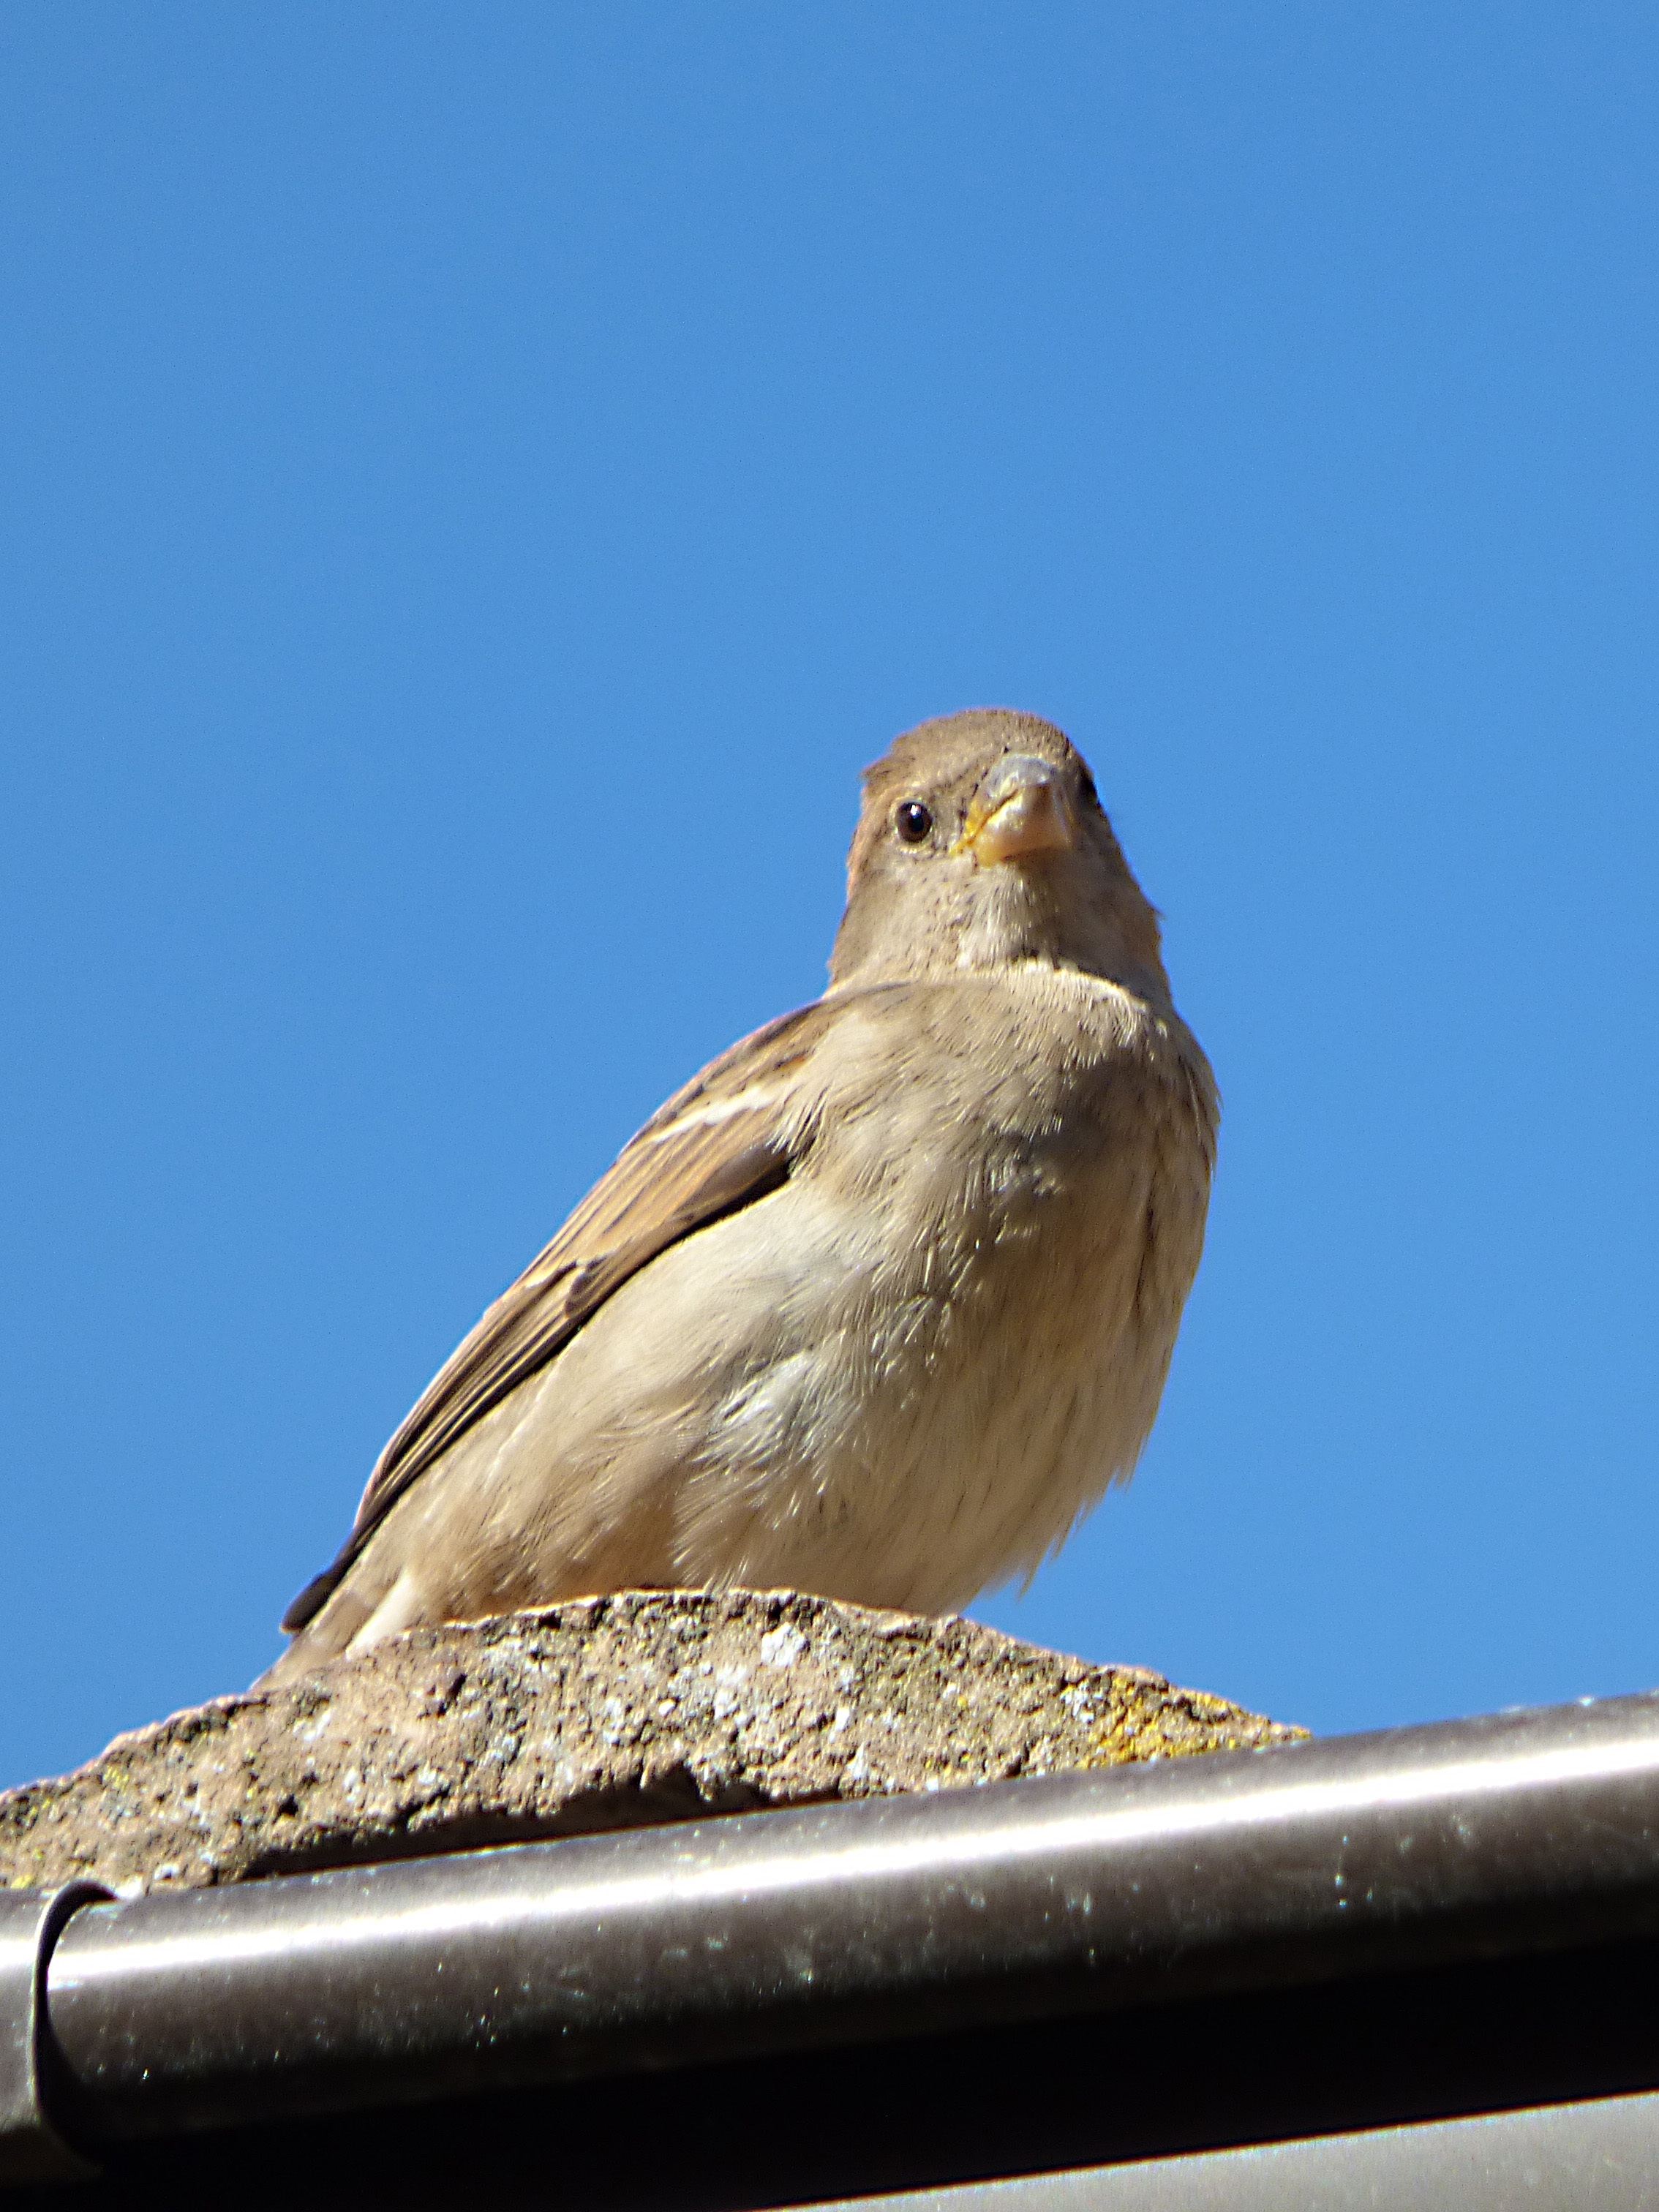
bird, wing, roof, wildlife, beak, fauna, vertebrate, sparrow, detail, finch, house sparrow, old world flycatcher, perching bird